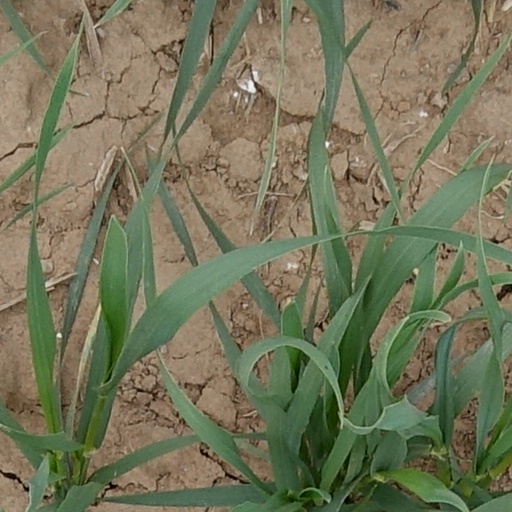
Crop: wheat